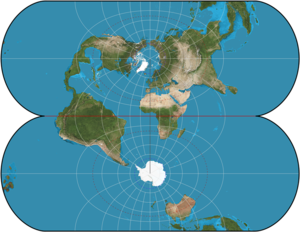
Cette liste recense différentes méthodes de projection cartographique.